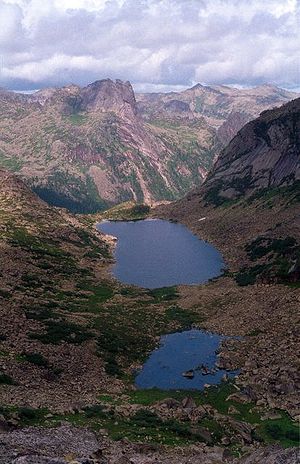
Sajanbjergene
Fra den vestlige del af Sajanbjergene
Sajanbjergene er en bjergkæde i det sydlige Sibirien i Rusland. De udgør en del af De sydsibirske bjerge som strækker sig fra Centralasien i vest til Okhotske Hav i øst.